Humphrey visual field analyser

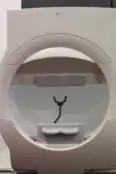

The analyser test takes approximately 5–8 minutes, excluding patient set up. There are multiple steps which need to be done before commencement of the test to ensure reliable results are attained.